St. George's Church, Novocherkassk

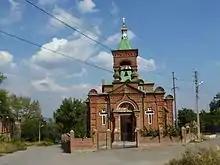

Saint George's Church — an Orthodox church in Novocherkassk, Russia. The church was built to commemorate the rescue of Alexander III and his family from Borki train disaster which happened on 17 October 1888. It is situated in Pervomaisky district of Novocherkassk. Full official name ― "Church of the Holy Great Martyr George the Victorious". Considered to be a monument of cultural heritage in Russia.